Storyhouse

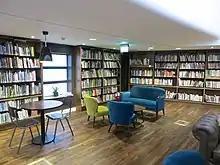
Chester Library, Storyhouse

Following the 2009 local government reorganisation, Chester became part of the unitary authority of Cheshire West and Chester. The decision was made in 2012 to transform the now derelict Odeon Cinema into a new theatre. A multi-discipline design and construction team was appointed, led by Kier Northern.